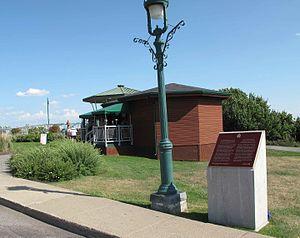
Plaque érigée sur les Plaines d'Abraham à Québec afin de souligner la contribution des mercenaires allemands à la défense du Canada lors de la Révolution américaine (1775-1783).
Au moment de la guerre d'indépendance des États-Unis, les Britanniques ont engagé environ 30 000 mercenaires allemands. Un tiers de ces mercenaires étaient basés dans la Province de Québec. Commandés par le général Friedrich Adolf Riedesel, ils sont intervenus contre les colons révoltés des treize colonies, principalement au début de la guerre, et ont passé sept hivers parmi la population canadienne. Plus de 2 000 d'entre eux s'y sont finalement établis. Leur apport démographique et culturel y est aujourd'hui reconnu à titre d'événement historique national.